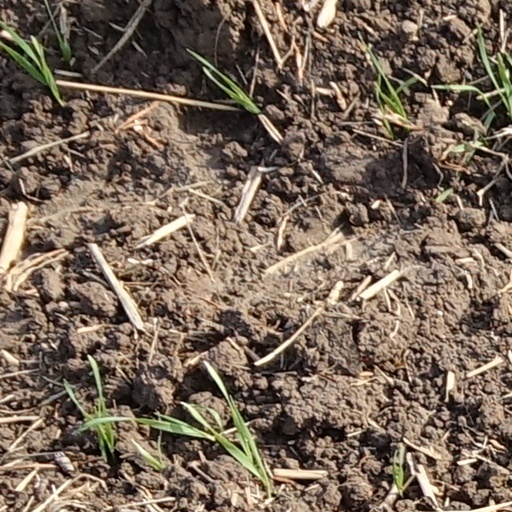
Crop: wheat